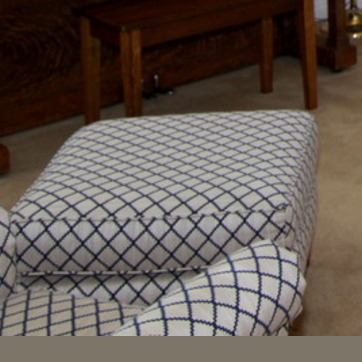
Material: fabric